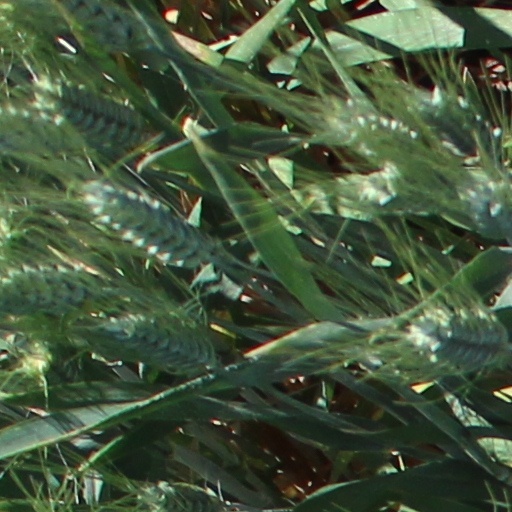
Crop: wheat